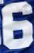
Number: 6